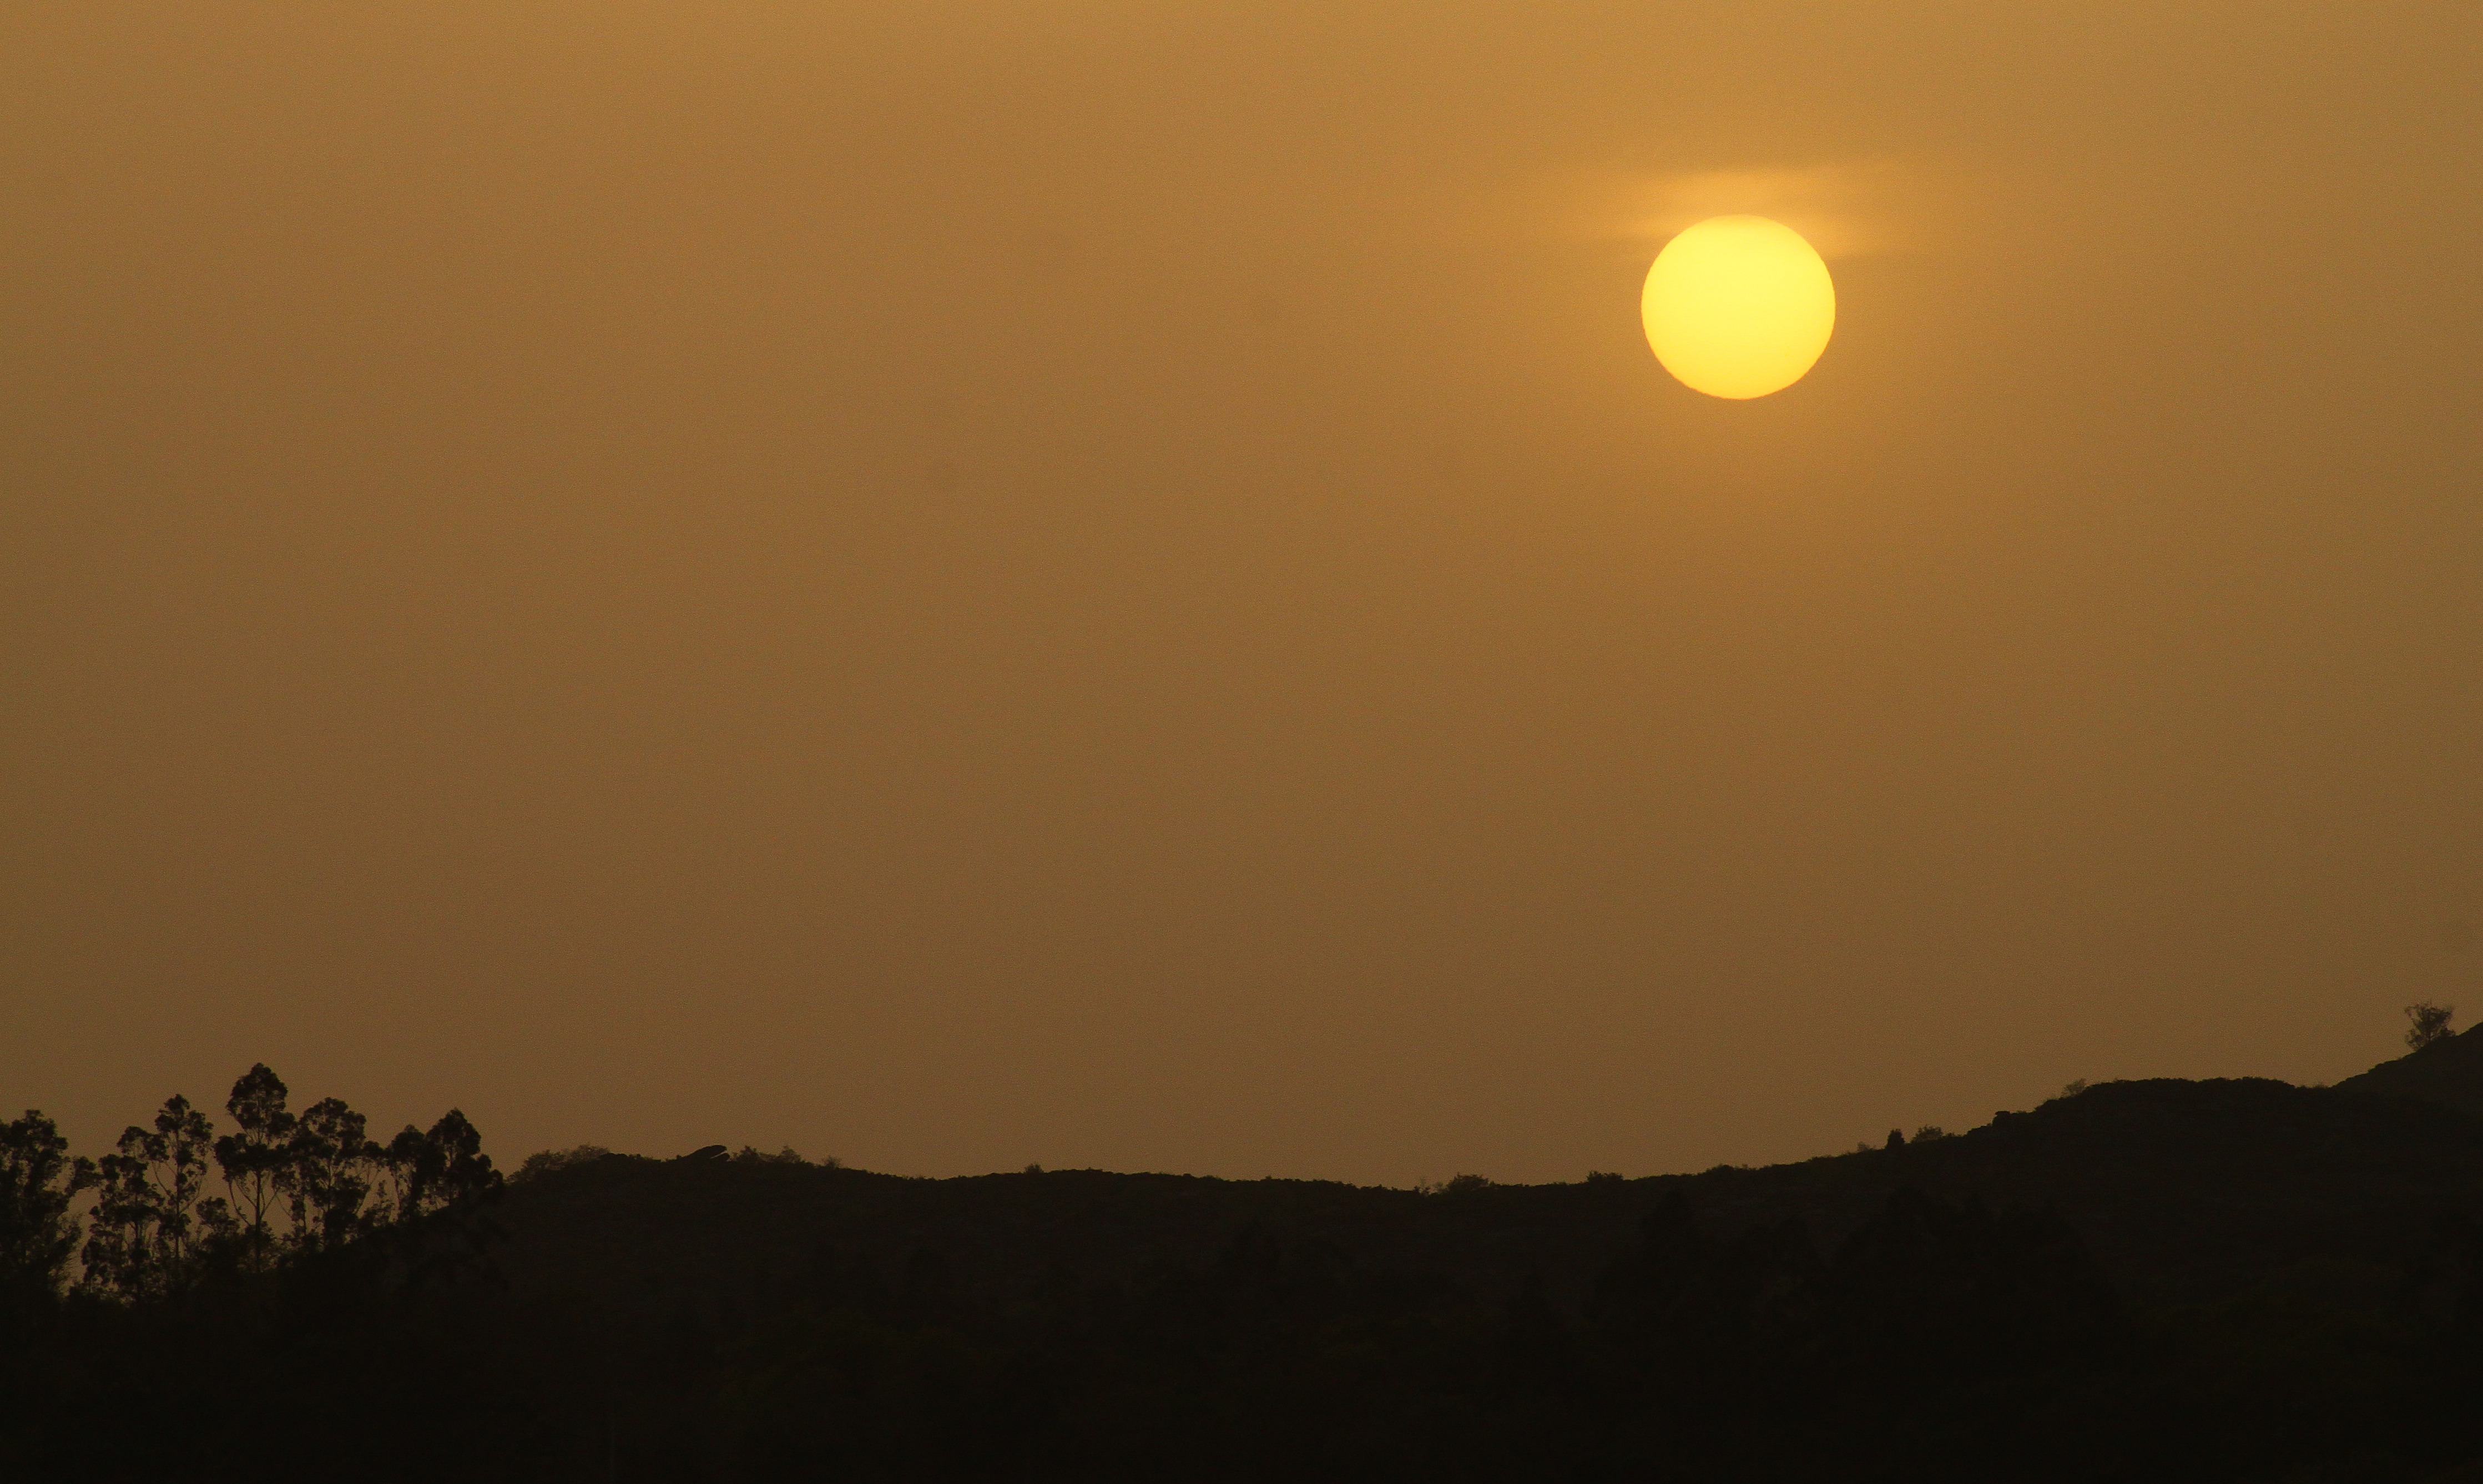
horizon, cloud, sky, sun, sunrise, sunset, sunlight, morning, hill, dawn, atmosphere, dusk, evening, haze, moon, puestadesol, galicia, espana, ggl1, spaincanoneos500d, afterglow, astronomical object, atmospheric phenomenon, red sky at morning